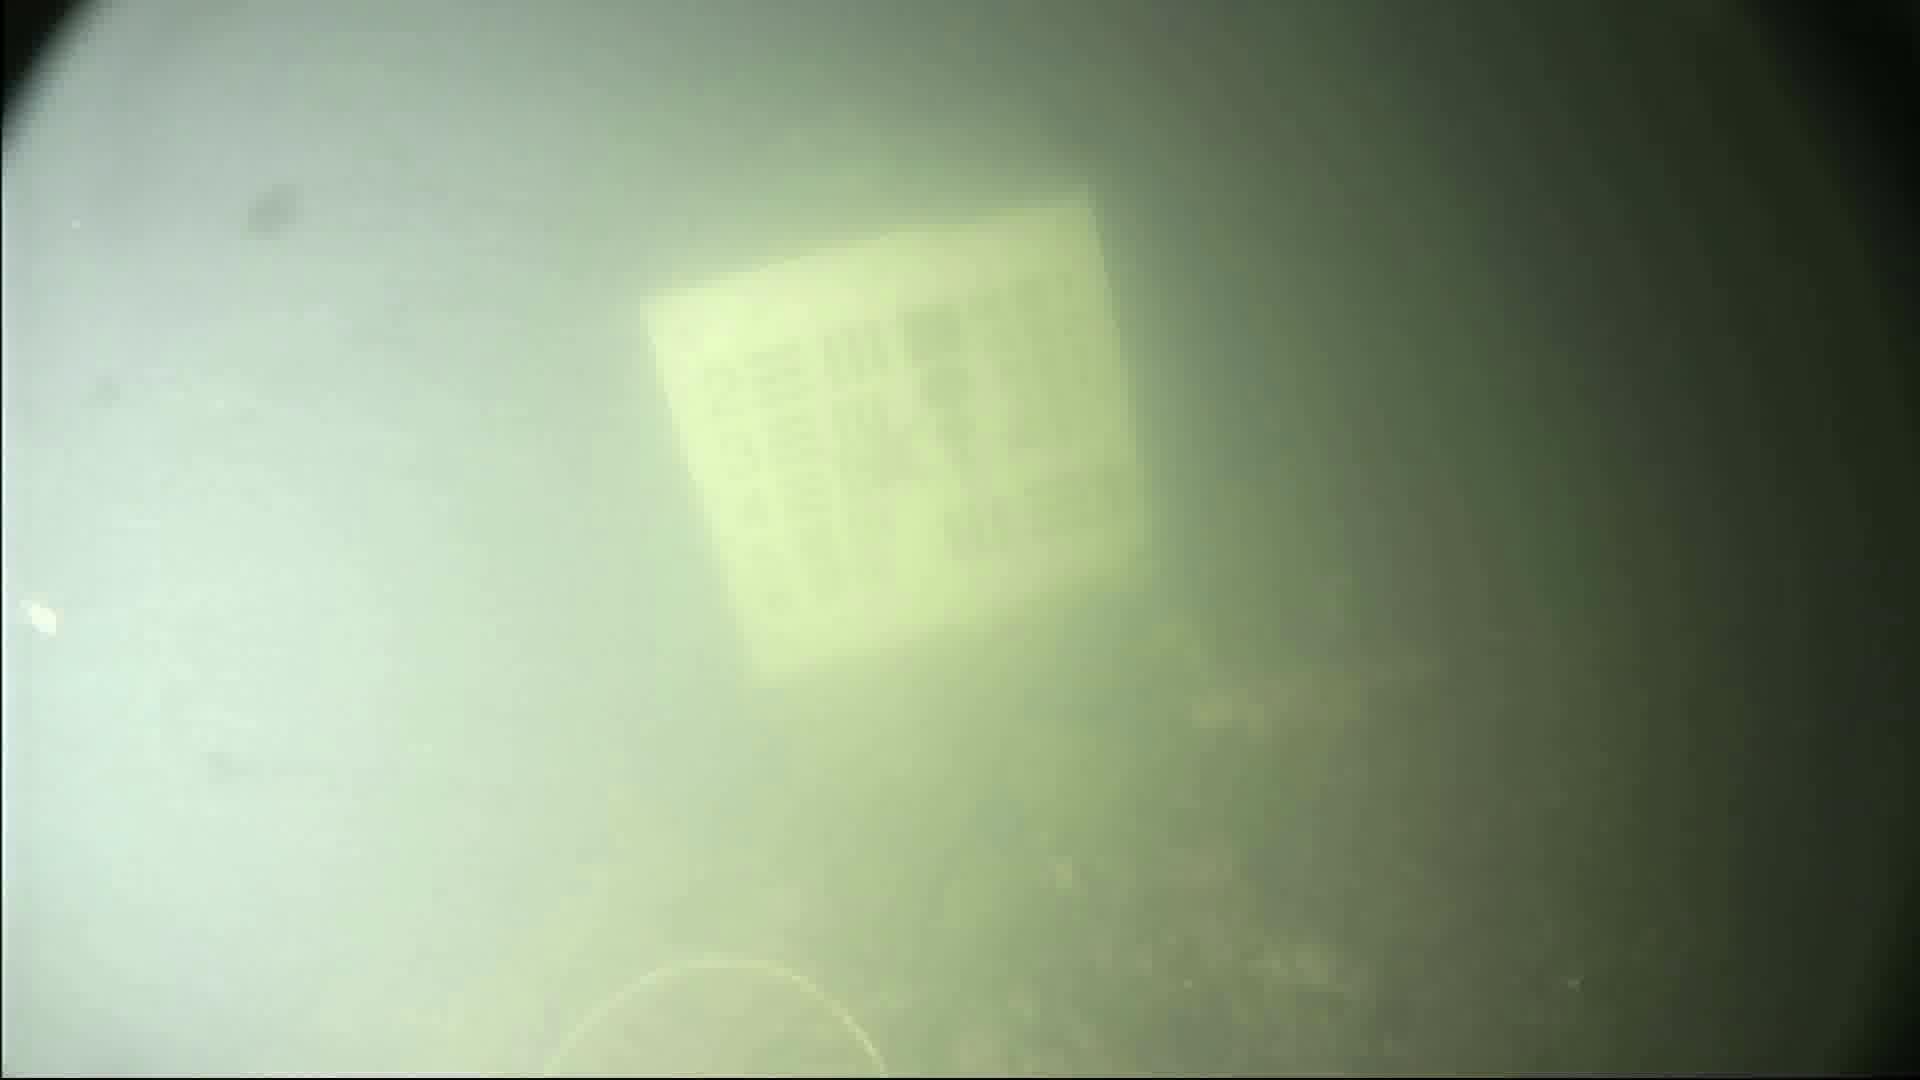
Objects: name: crab